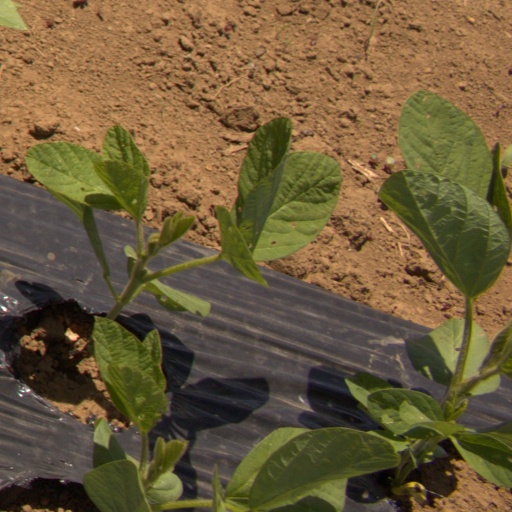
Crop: Jerusalem artichoke